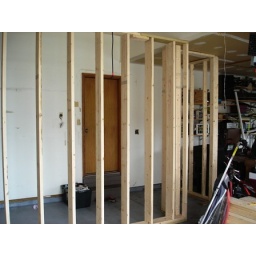
standing in garage large bay, facing toward kitchen wall